Sebastian Schnuelle

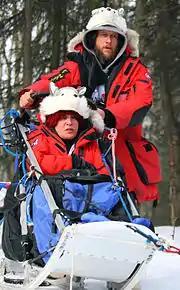
Sebastian Schnuelle at the ceremonial start of the 2010 Iditarod.

Sebastian Schnuelle (born May 21, 1970) is a Canadian dog musher and dog sled racer from Whitehorse, Yukon, who won the 2009 1,000 mile Yukon Quest sled dog race. Schnuelle is fluent in English, French, and German. Nicknames: 'Sab' or 'the Armchair Musher'.